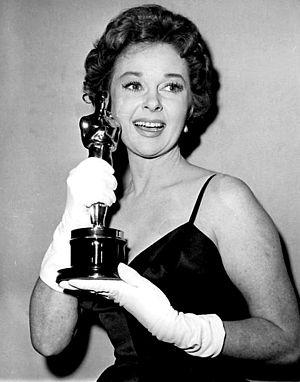
Je veux vivre ! est un film américain de Robert Wise sorti en 1958. Il raconte l'histoire « vraie » d'une femme, Barbara Graham reconnue coupable de meurtre et qui va être exécutée. Interprété par Susan Hayward, Simon Oakland, Stafford Repp et Theodore Bikel, il repose sur des articles écrits par le journaliste Ed Montgomery, lauréat du prix Pulitzer, et fondés sur des lettres écrites par Ms. Graham. Produit par Walter Wanger il a été réalisé par Robert Wise.
Susan Hayward, de son vrai nom Edythe Marrenner, est une actrice américaine née le 30 juin 1917 à New York, États-Unis et décédée le 14 mars 1975 à Hollywood, Californie, États-Unis.